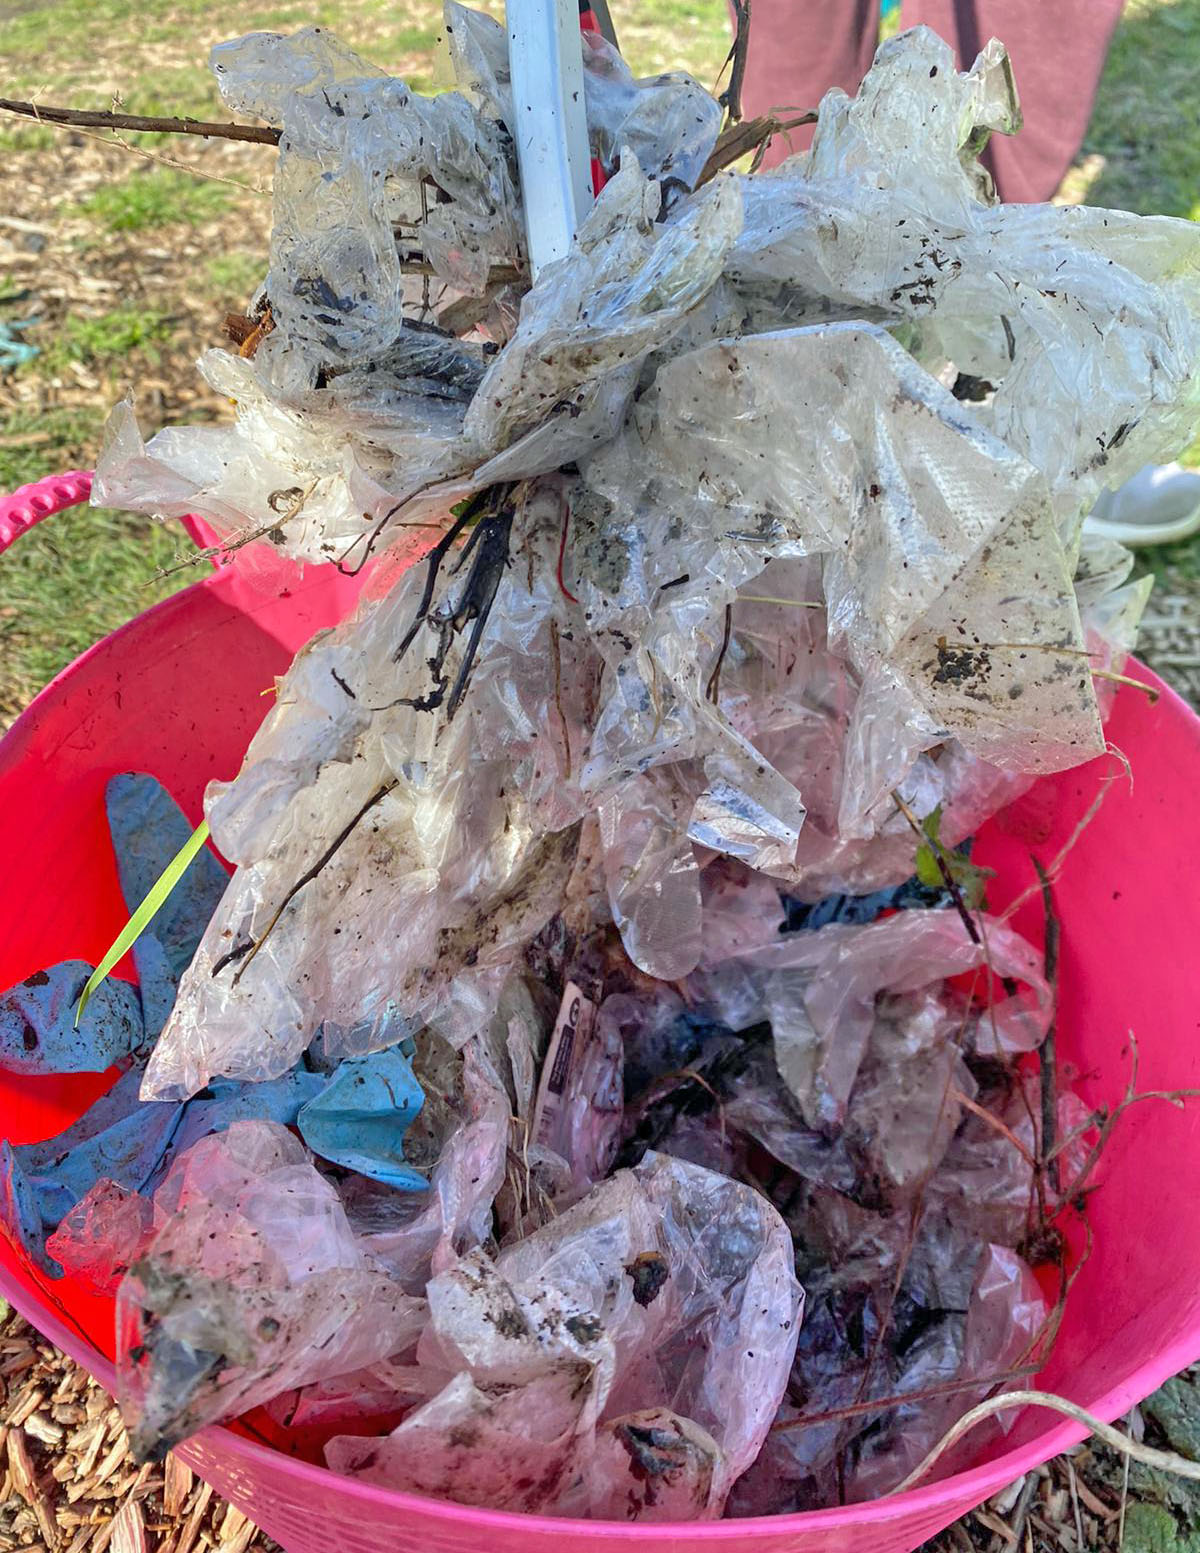
Label: trash